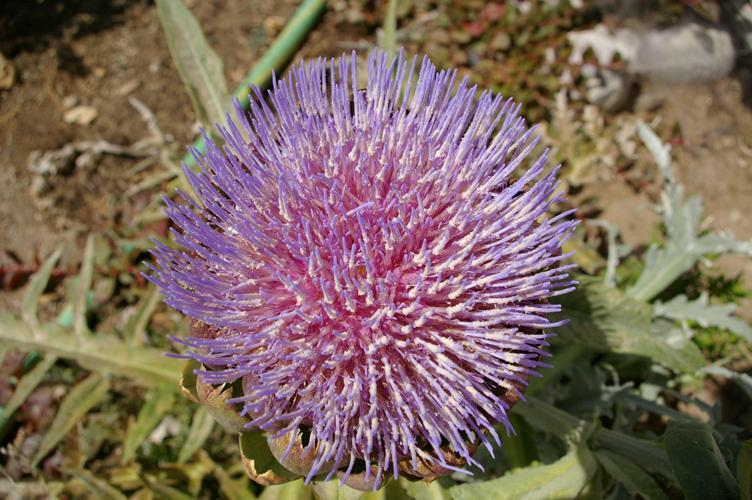
Flower: artichoke